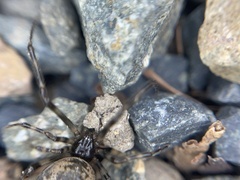
Species: Parasteatoda_tepidariorum